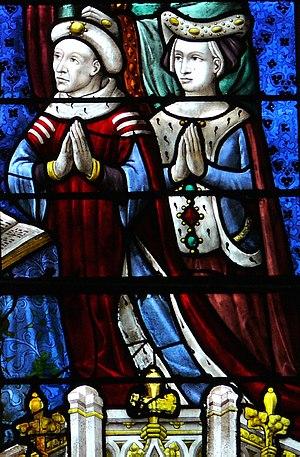
L'une des sept pairies du duché de Champagne, il en formait la limite nord-ouest. Le comte de Roucy portait aussi le titre de comte de Reims, et a un temps possédé le château de la Porte de Mars, le château épiscopal de Reims.
Louis Iᵉʳ de Bourbon, né en 1376 et mort en 1446, comte de Vendôme, fils de Jean de Bourbon, comte de la Marche et de Vendôme, et de Catherine de Vendôme. Il est l'ancêtre par les mâles du roi Henri IV de France.